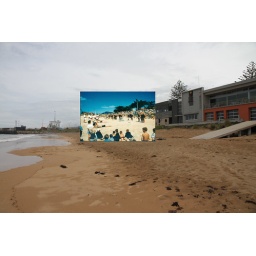
Burnie beach carnival in 1954 National surf life saving championships. Now 2010 burnie fish frenzy restaurant.